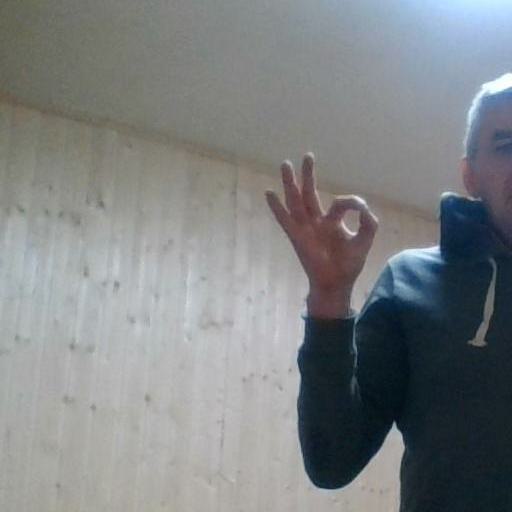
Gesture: ok